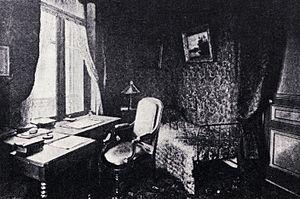
La maison du 2 rue Charles Dubois à Amiens (Somme), où Jules Verne a vécu de 1882 à 1900. Le cabinet de travail de l'écrivain situé au 2e étage.
La Maison de Jules Verne, située au 2, rue Charles-Dubois à Amiens, est la demeure dans laquelle Jules Verne a vécu de 1882 à 1900. Elle abrite maintenant un musée qui évoque la vie, l’œuvre et l'action publique de l'écrivain, qui y a composé plus de trente romans.